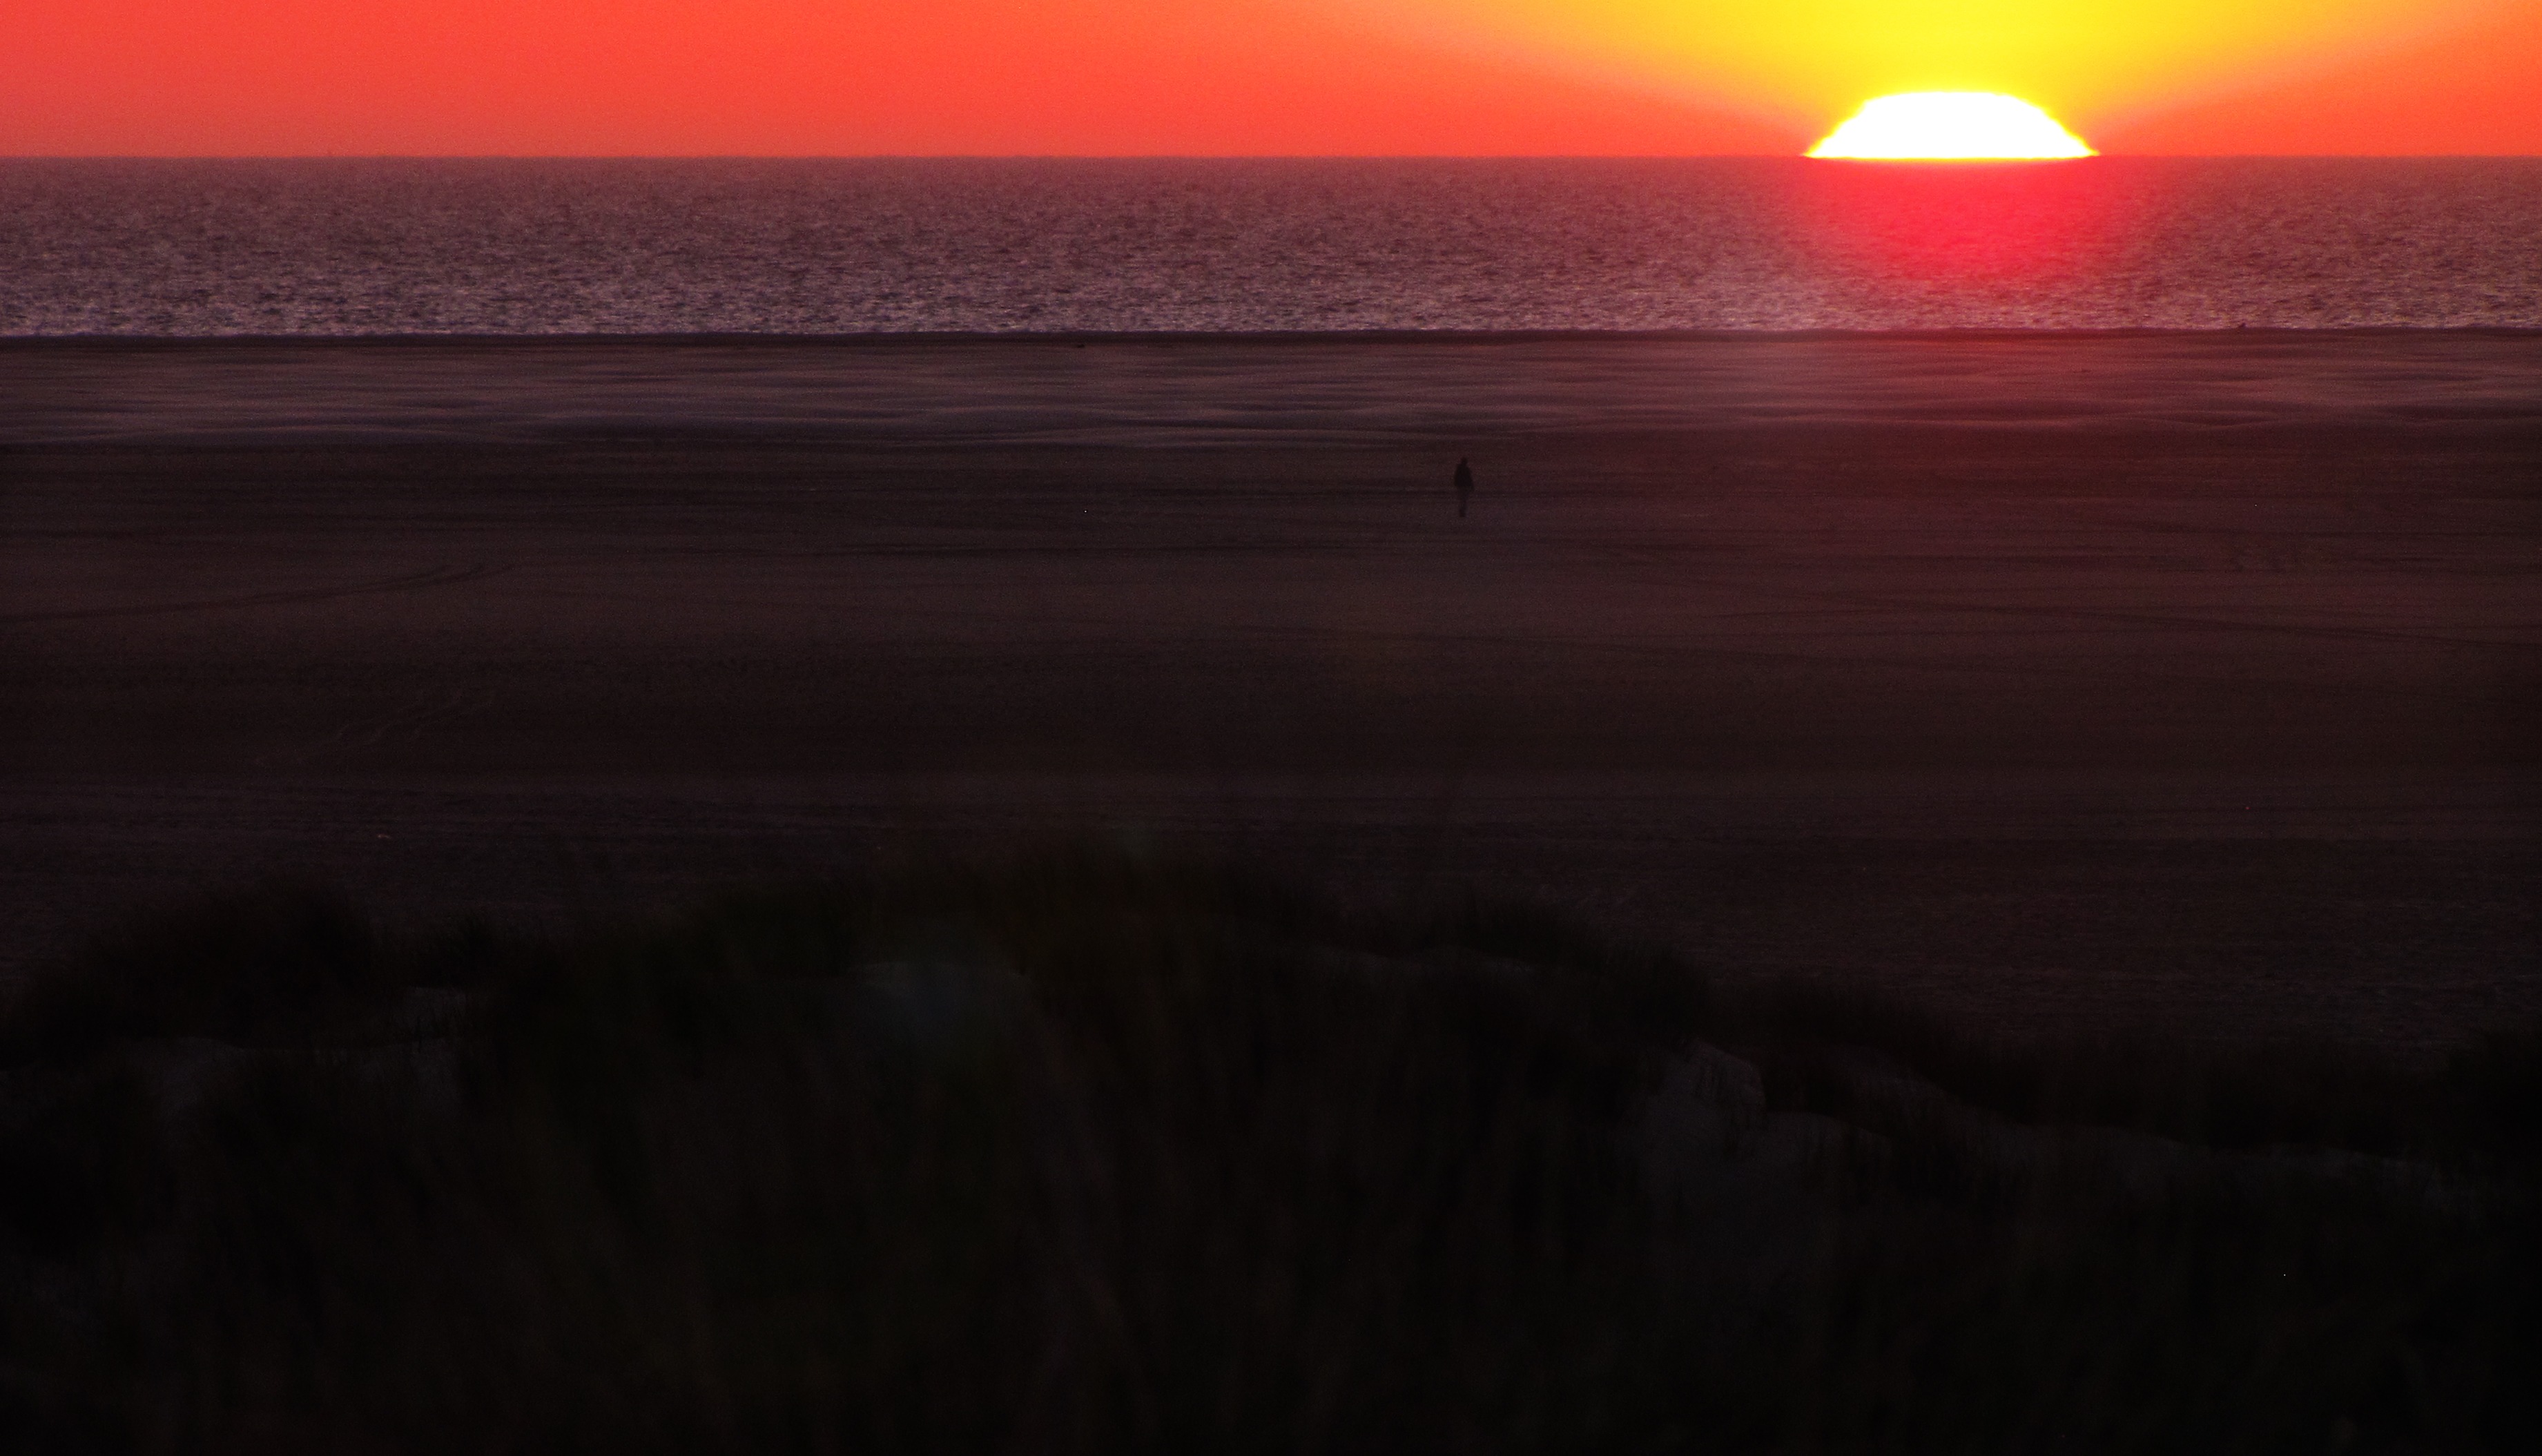
beach, sea, coast, ocean, horizon, sun, sunrise, sunset, sunlight, morning, wave, dawn, atmosphere, alone, dusk, evening, reflection, darkness, lonely, northsea, atmospheric phenomenon